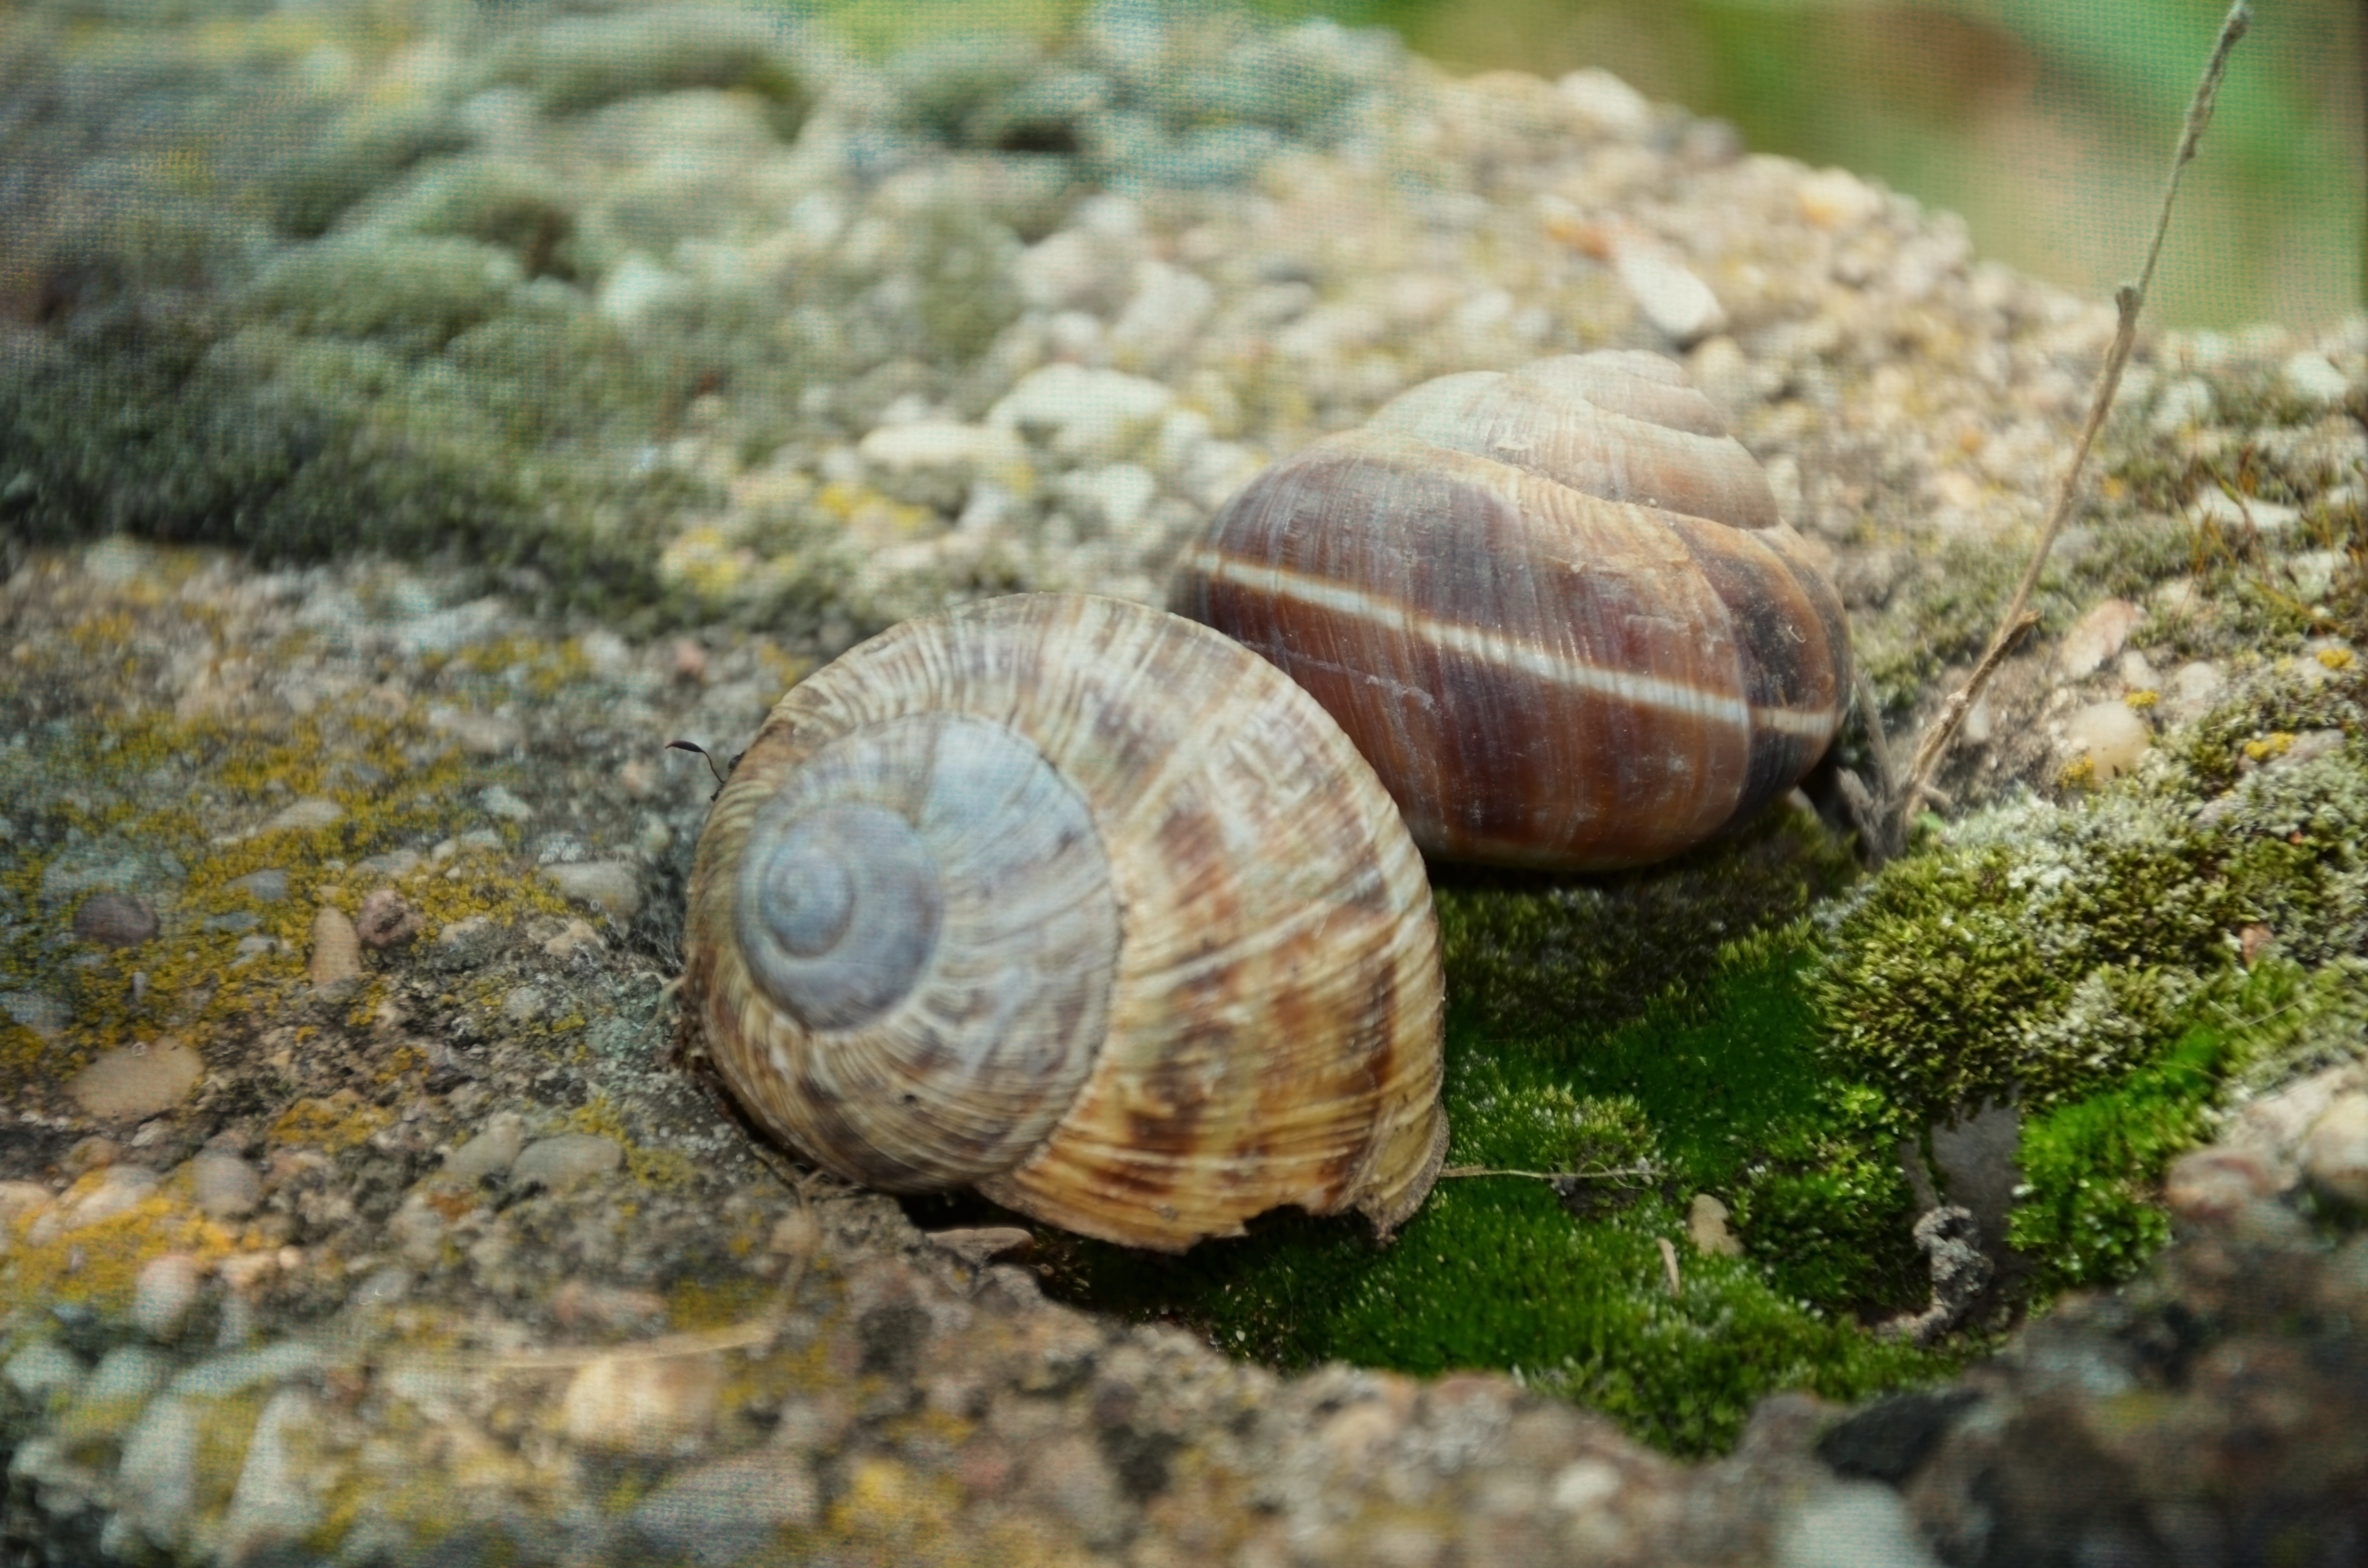
nature, rock, white, spiral, wet, restaurant, animal, stone, wildlife, food, green, macro, biology, natural, small, brown, black, garden, delicious, fauna, shell, invertebrate, textured, mollusk, french, snail, dinner, slimy, tasty, slow, escargot, molluscs, slug, helix, gastropod, schnecken, sea snail, marine biology, snails and slugs